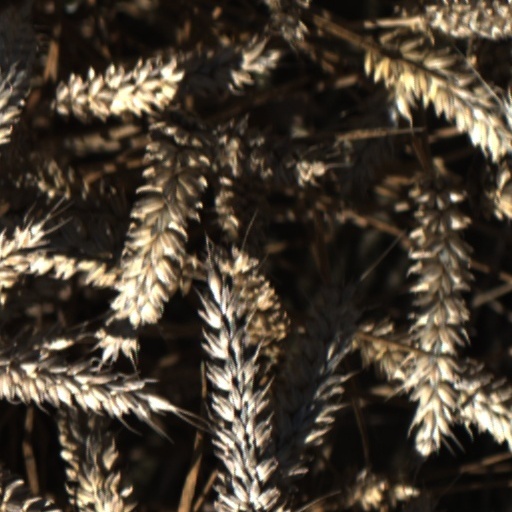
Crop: wheat